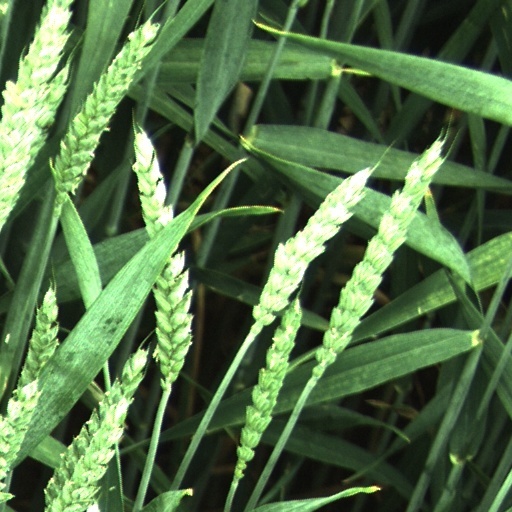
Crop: wheat